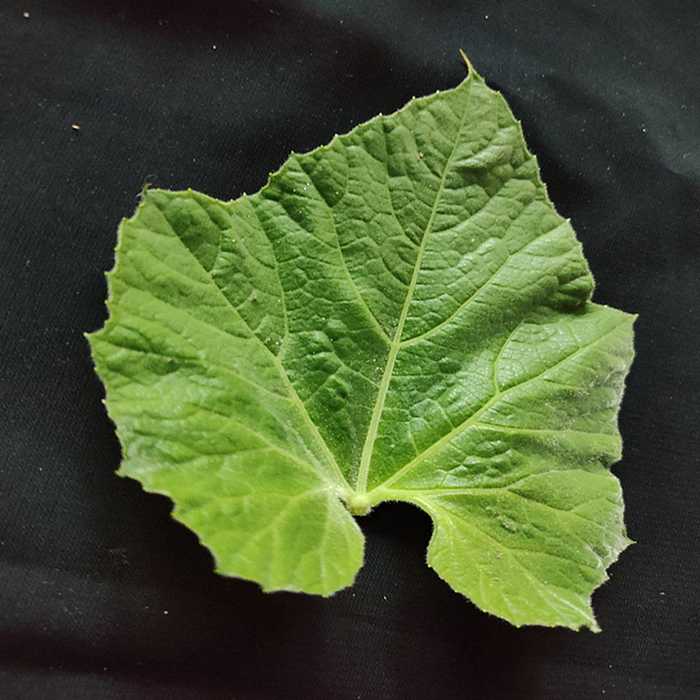
Plant: Bottle gourd
Label: Fresh leaf